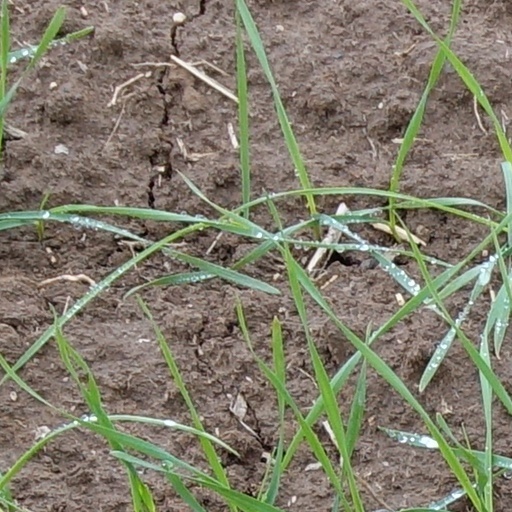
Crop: wheat